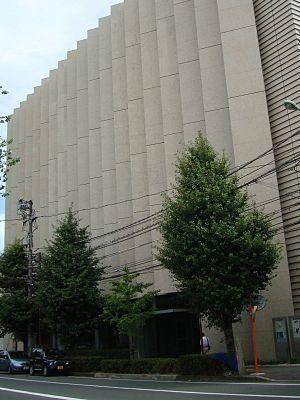
Le musée d'Art Yamatane est un musée japonais spécialisé dans le style de peinture aquarelle nihonga, géré par la « fondation d'art Yamatane », organisation basée sur la collection personnelle de Yamazaki Taneji et la collection d'entreprise de Yamatane securities.